Matt Ganuelas-Rosser

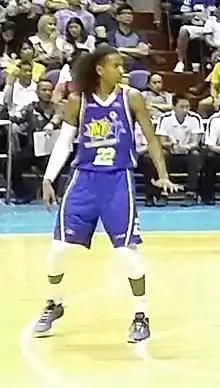
Ganuelas-Rosser with TNT in 2015

Matthew Allen Ganuelas-Rosser (born June 13, 1990) is a Filipino former professional basketball player. He played for three franchises during his career in the Philippine Basketball Association (PBA). He played college basketball for the NCAA Division II school Cal Poly Pomona. He was recruited to play for the Philippine national basketball team during their 2012 William Jones Cup campaign. He was drafted 4th overall by NLEX in the 2014 PBA draft.